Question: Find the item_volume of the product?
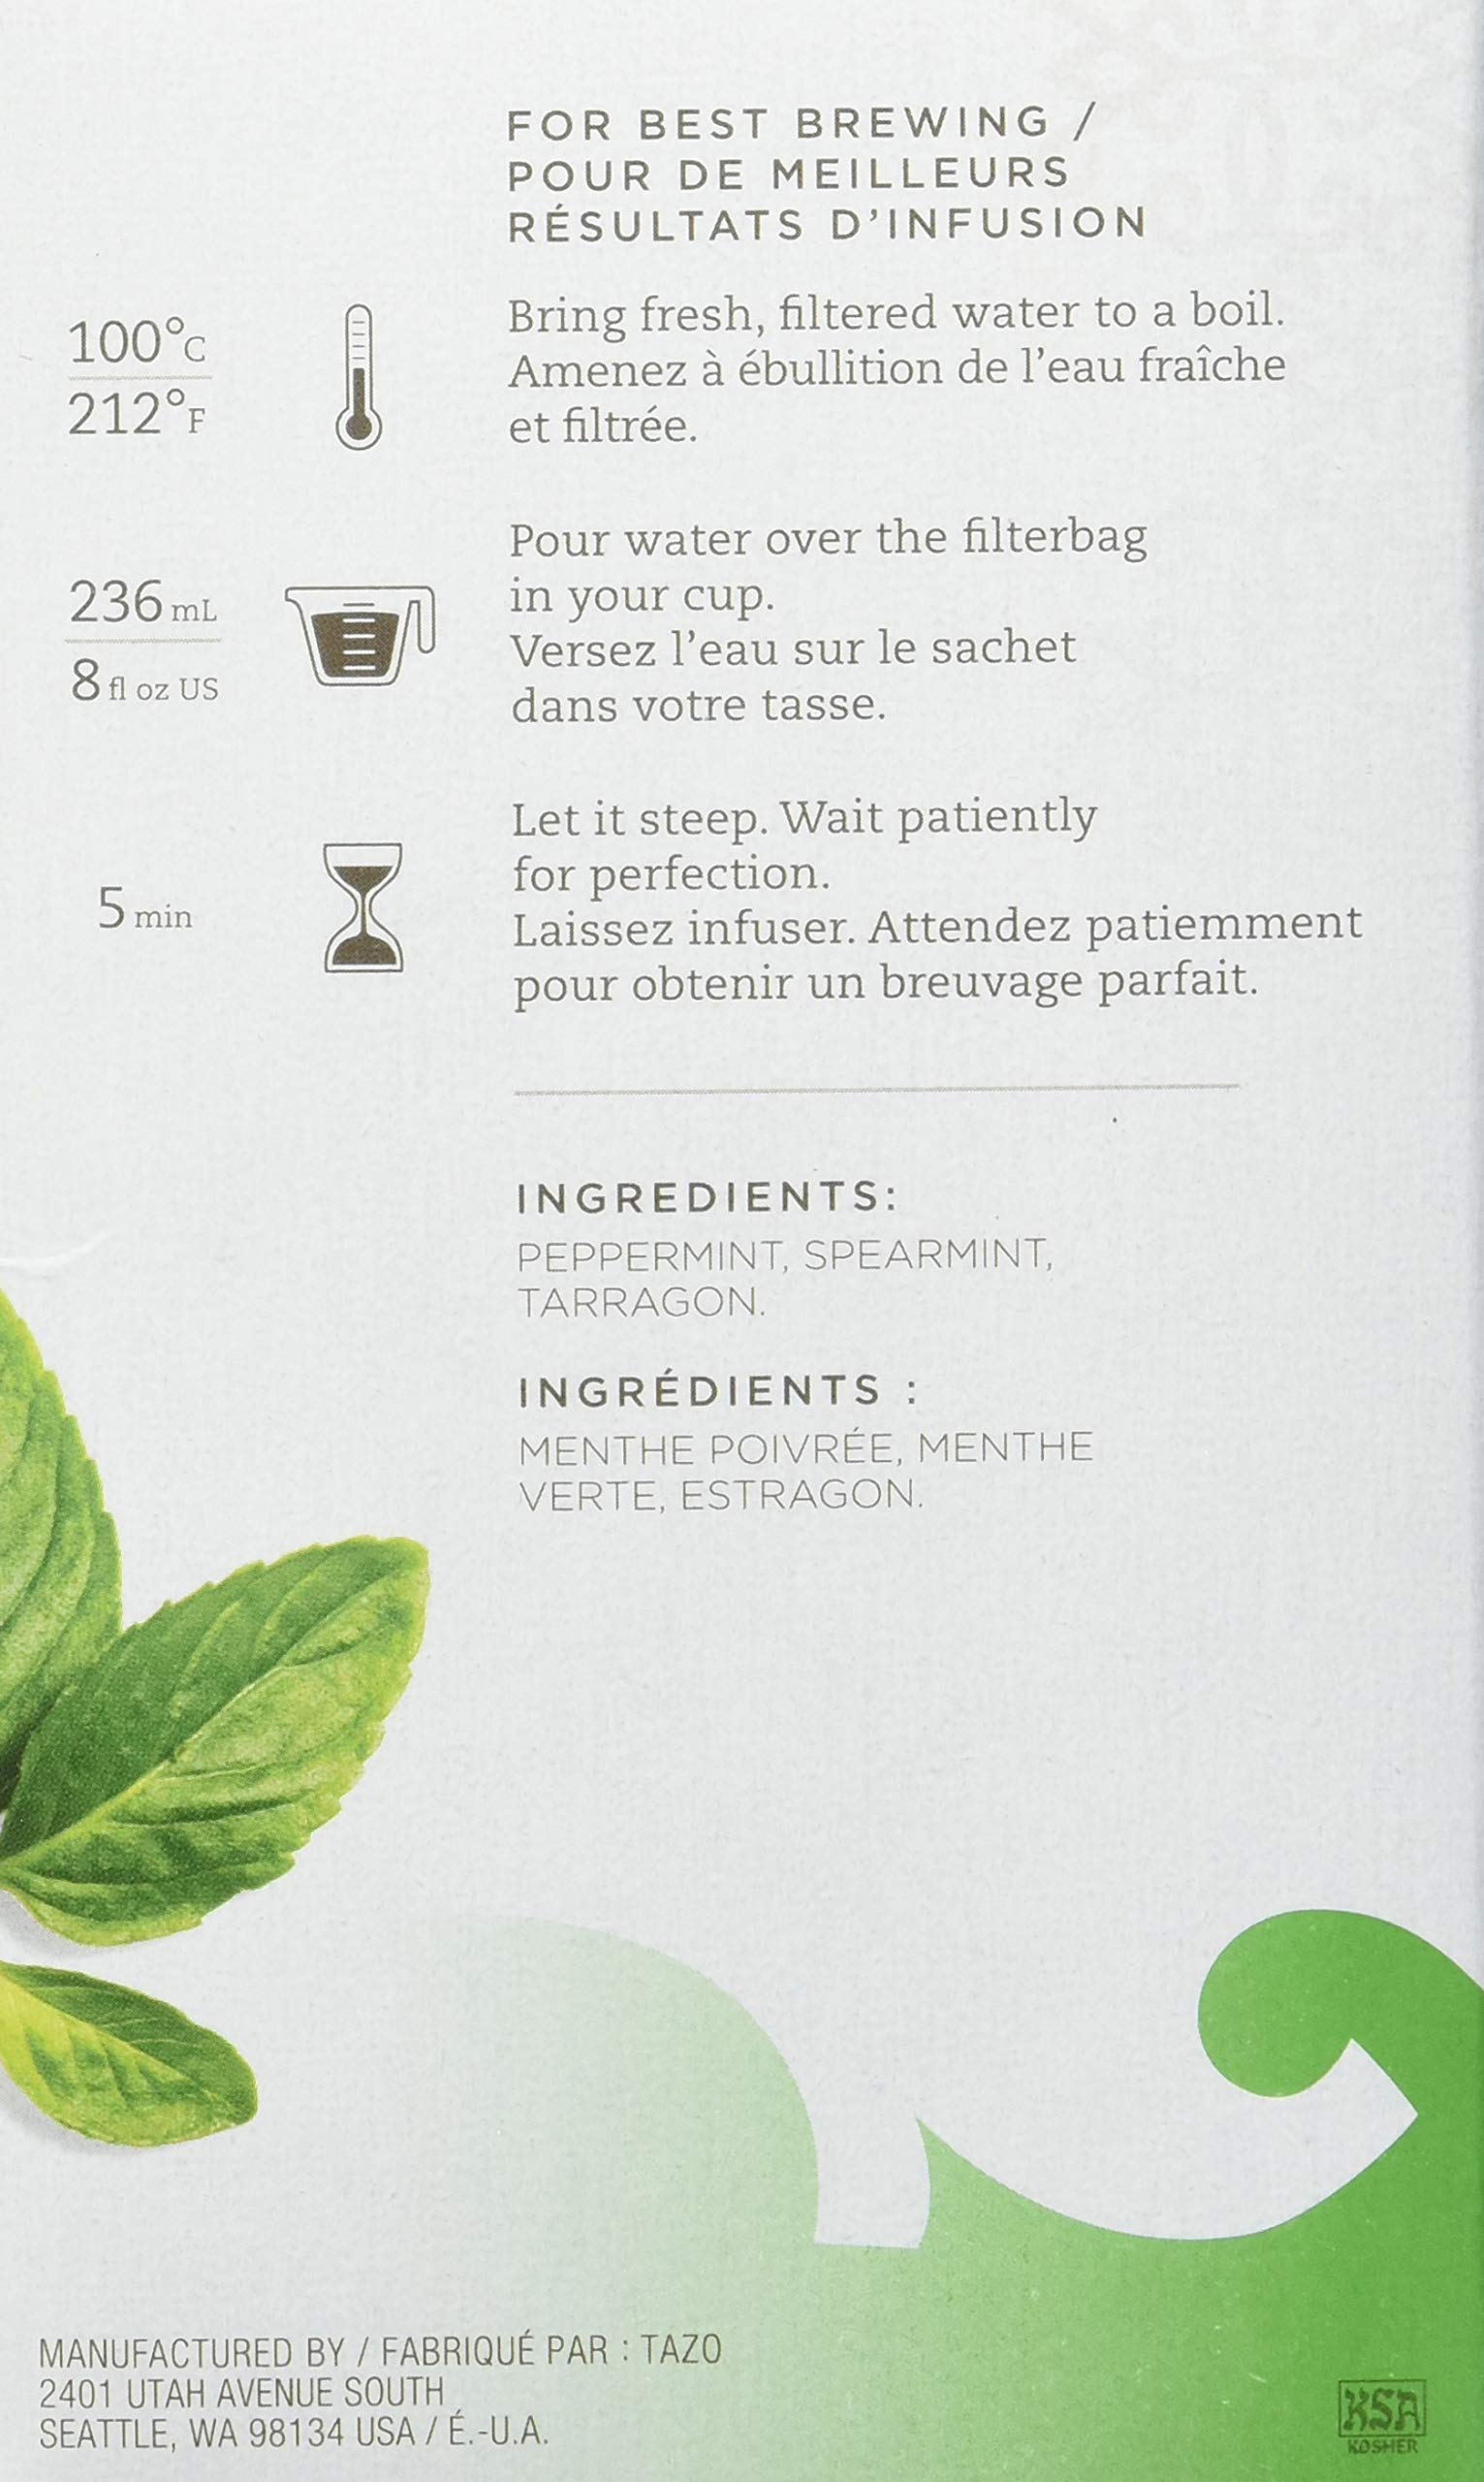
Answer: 236.0 millilitre